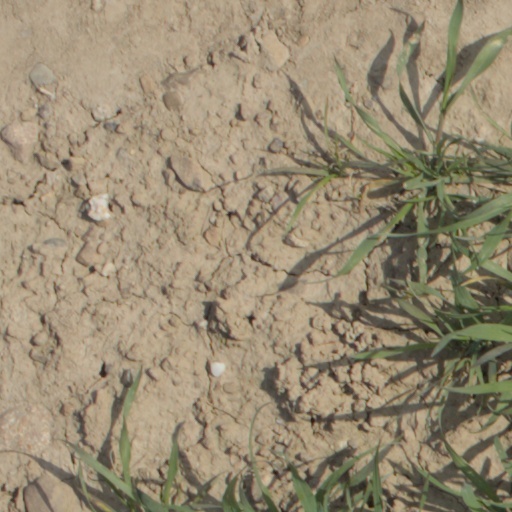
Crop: wheat